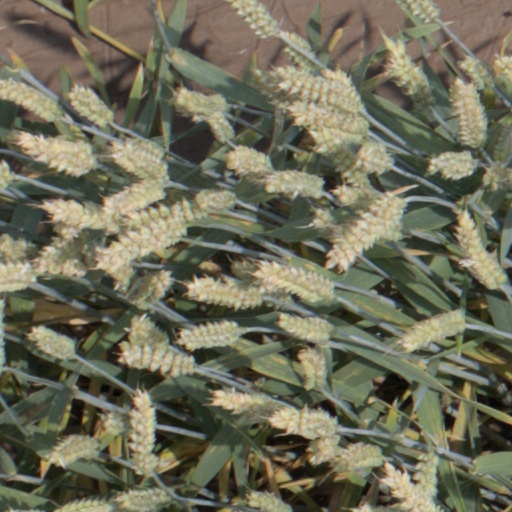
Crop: wheat